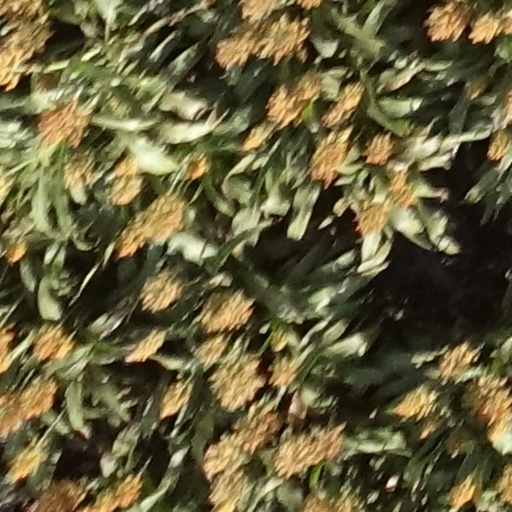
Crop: sorghum